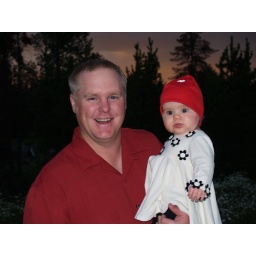
Bailey finally gets to sport her red hat from Aunt Jennifer in the Rocky Mountain air.